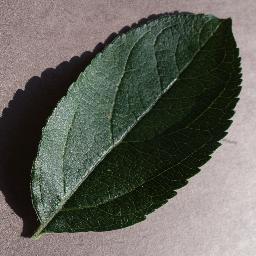
Label: Apple___healthy